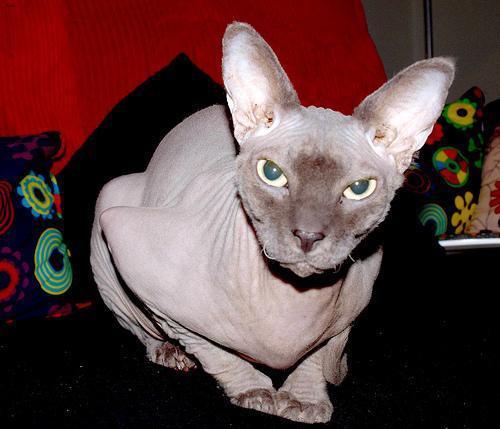
Sphynx